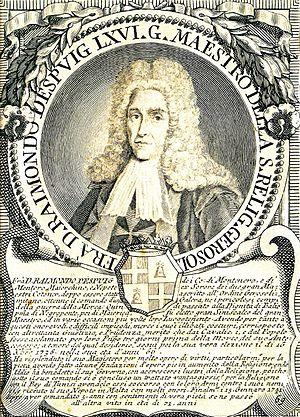
Grand maître de l'Ordre
Raymond Despuig est le 67ᵉ grand maître des Hospitaliers de l'ordre de Saint-Jean de Jérusalem.